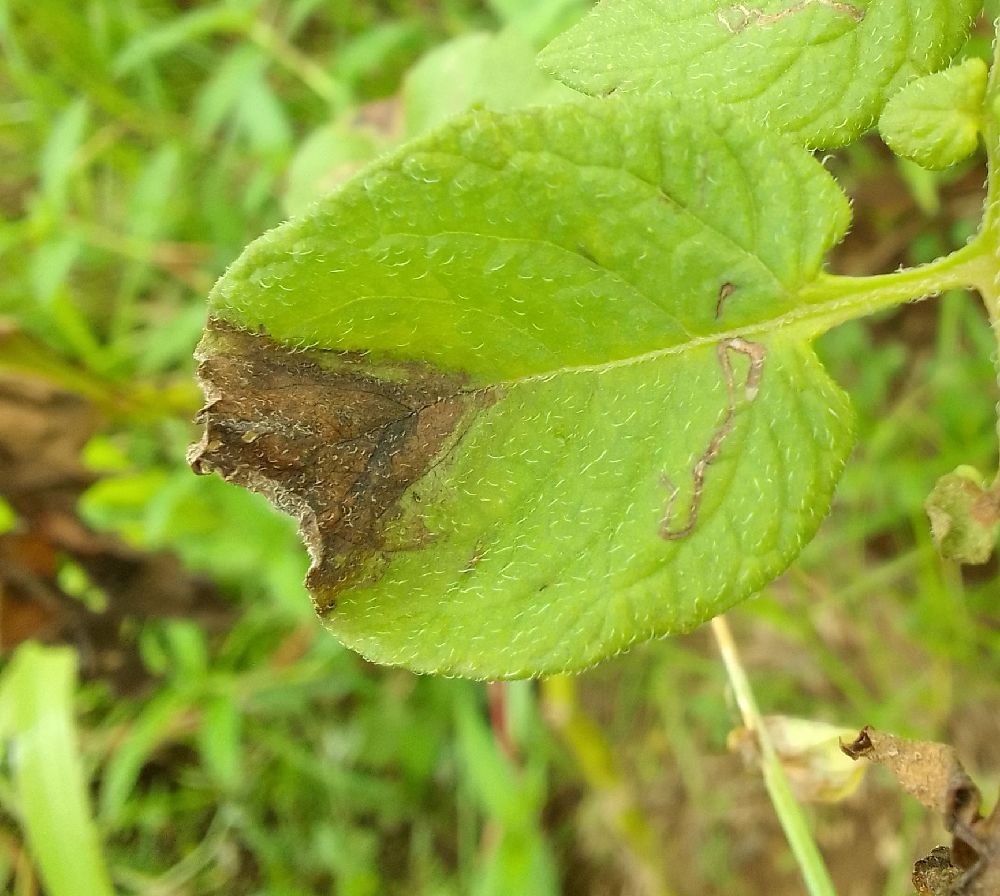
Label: Late blight